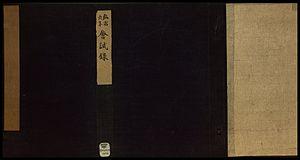
Cet ouvrage est un recueil d'archives d'examens de l'administration publique, en deux